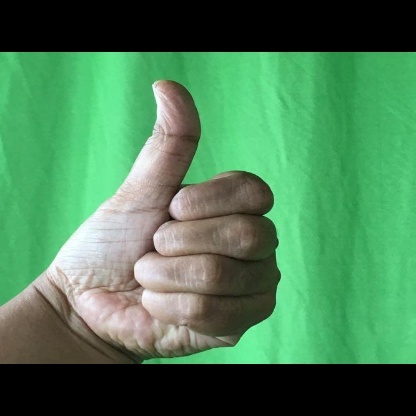
Mudra: Sikharam